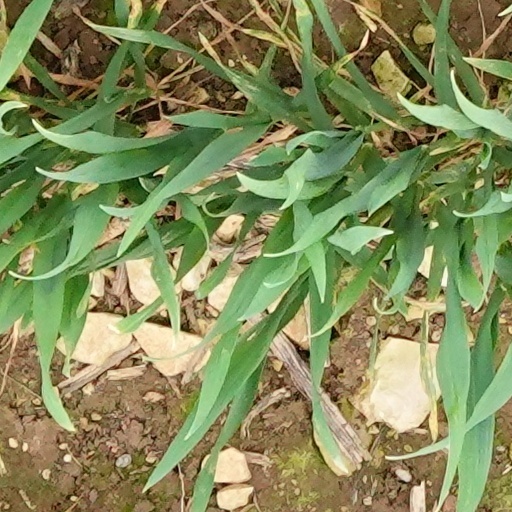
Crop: wheat